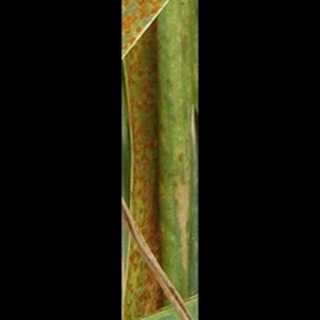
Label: wheat_brown_rust